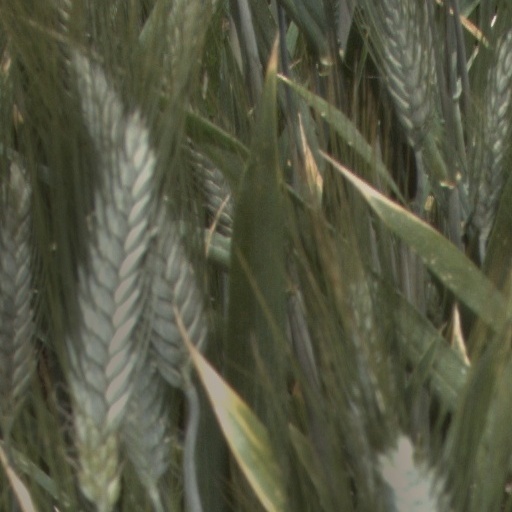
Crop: wheat